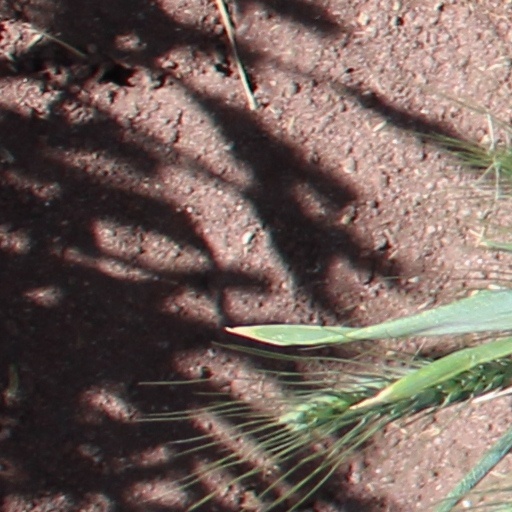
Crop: wheat